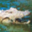
Label: crocodile